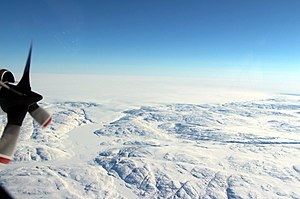
Hiawatha-gletsjeren
Hiawatha Gletsjeren set fra luften
Hiawatha-gletsjeren er en gletsjer i det nordvestlige Grønland nær Inglefield Land. Området blev kortlagt i 1922 af Lauge Koch. Gletsjeren har trukket sig tilbage siden 1920.